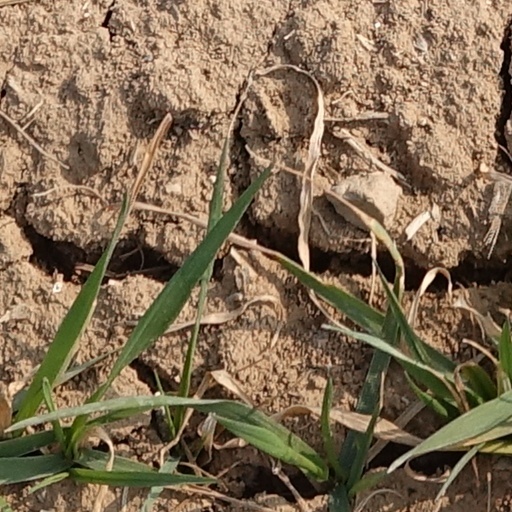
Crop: wheat